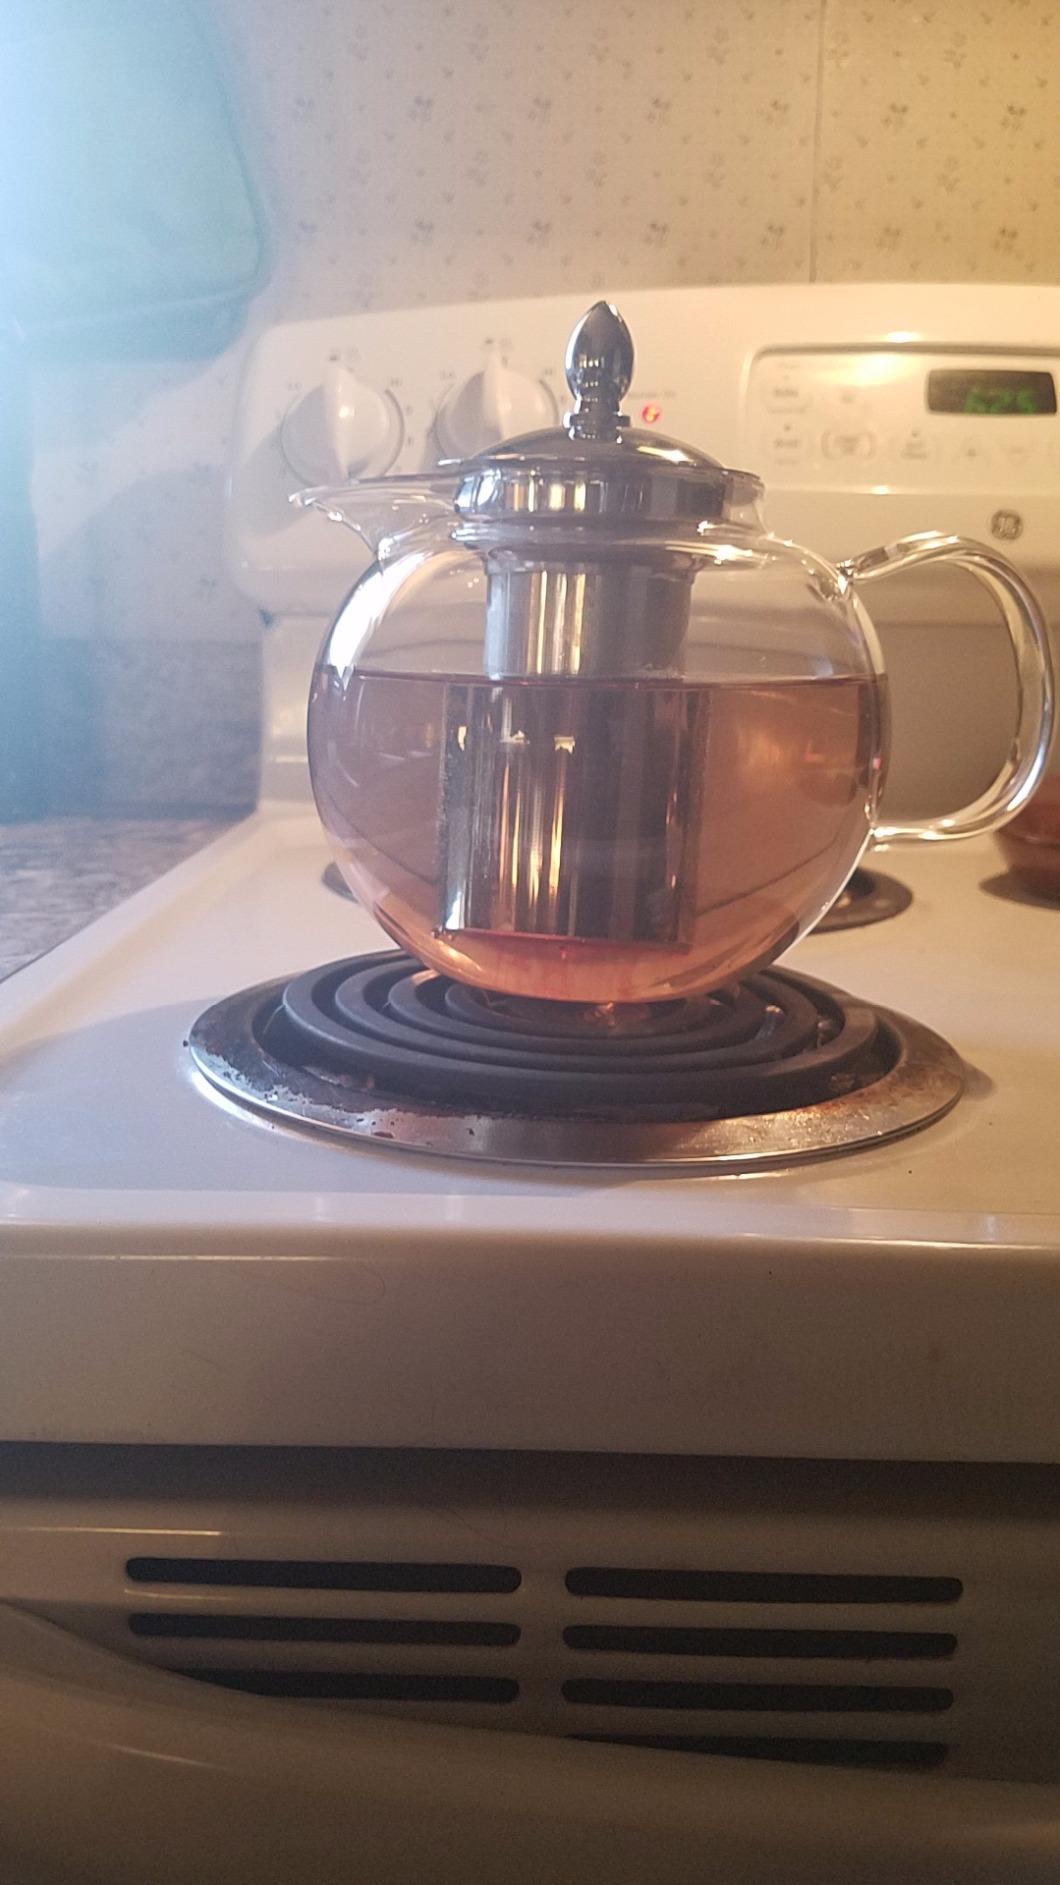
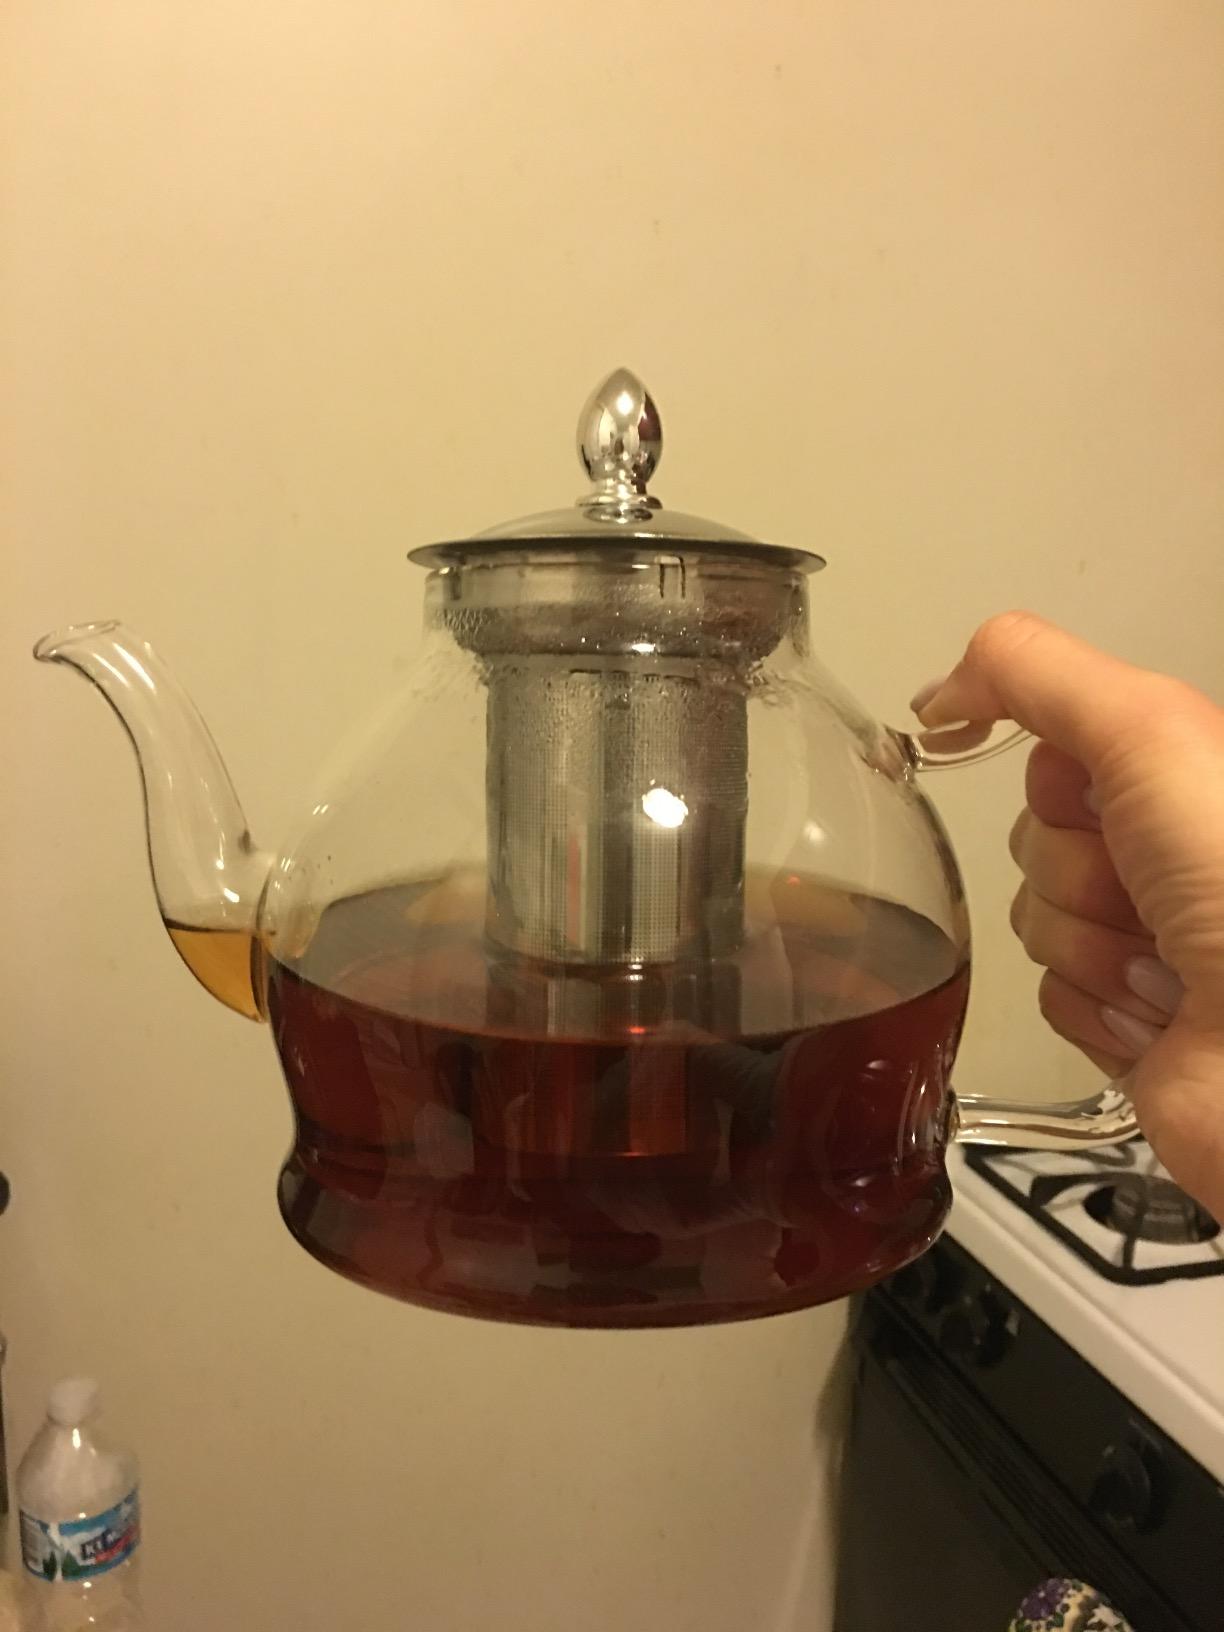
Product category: items_kettle
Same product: no